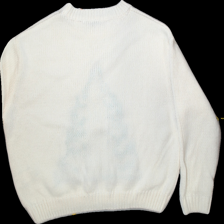
View: back
Type: Sweater
Category: Ladies
Brand: Pull and bear
Colors: White
Material: 100%acryl
Pattern: Logo print
Size: L
Season: Winter
Trend: No trend
Stains: No
Price range: 50-100
Recommended usage: Reuse